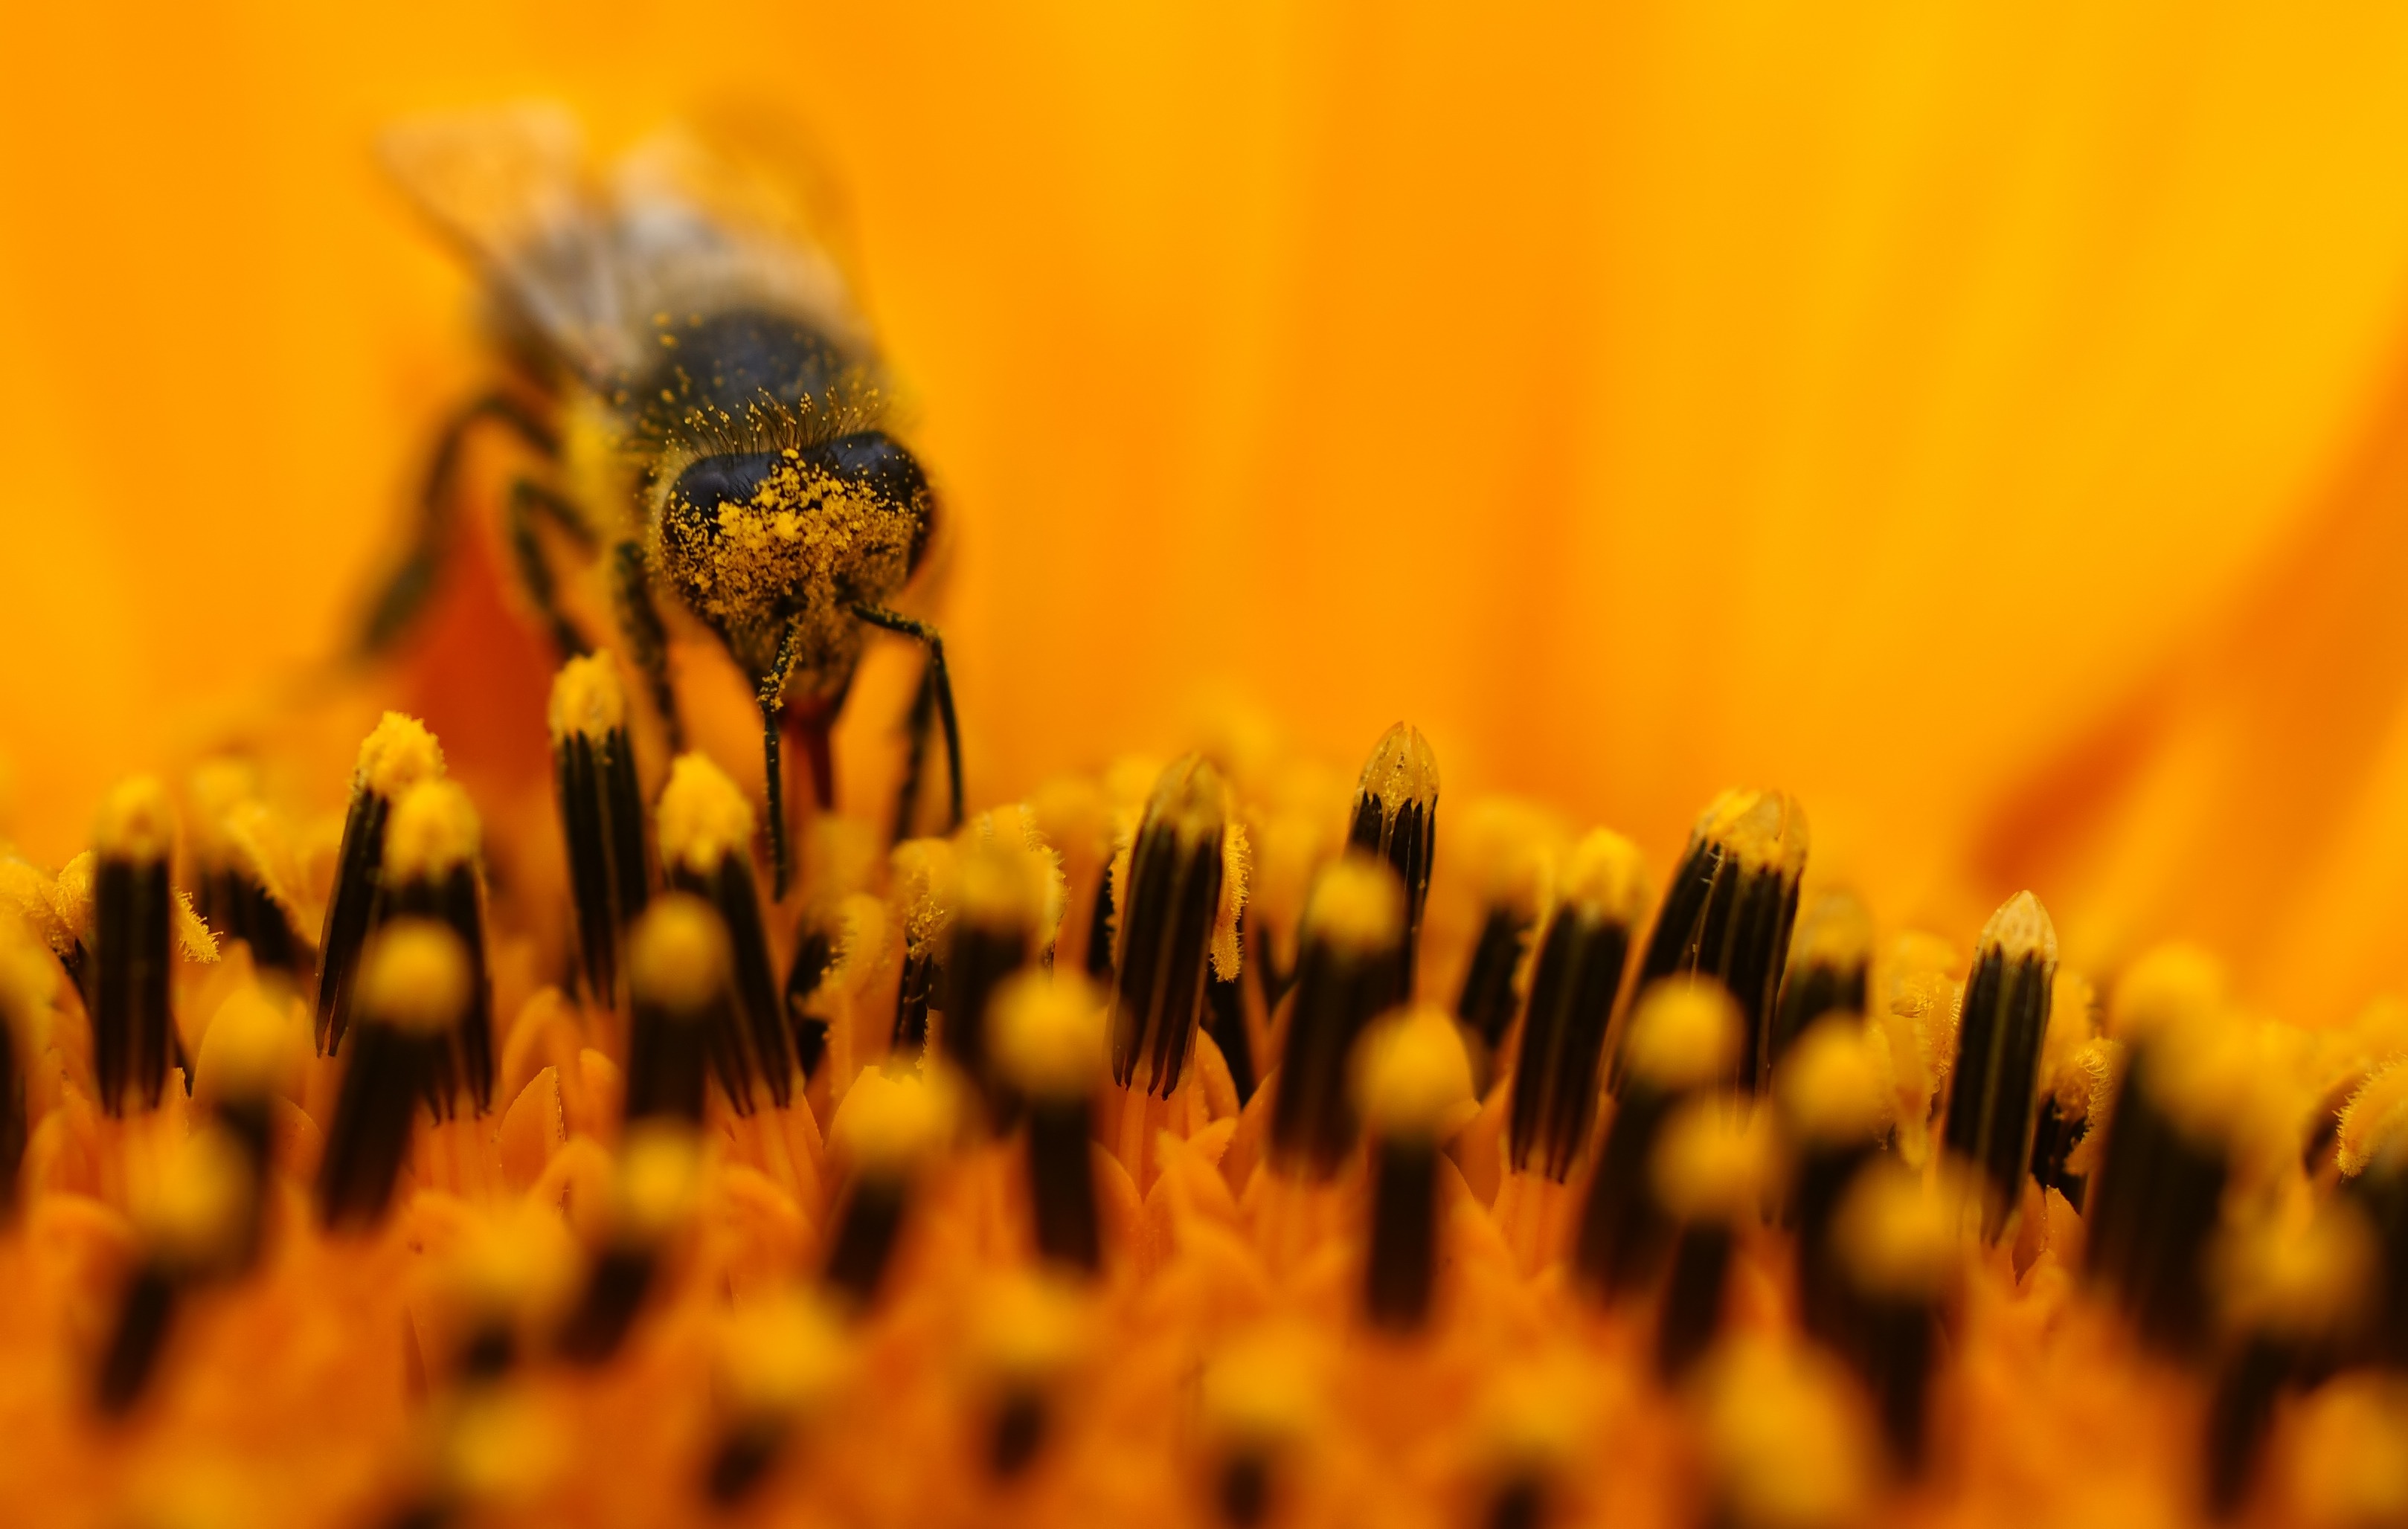
nature, plant, field, photography, flower, orange, pollen, insect, macro, yellow, close, flora, sunflower, invertebrate, close up, bee, sun flower, collect, nectar, macro photography, flowering plant, honey bee, daisy family, grass family, land plant, membrane winged insect